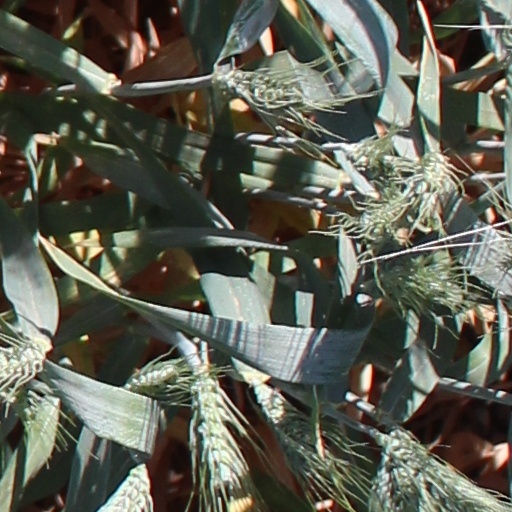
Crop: wheat